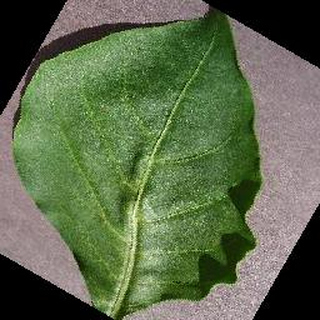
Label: healthy_bell_pepper